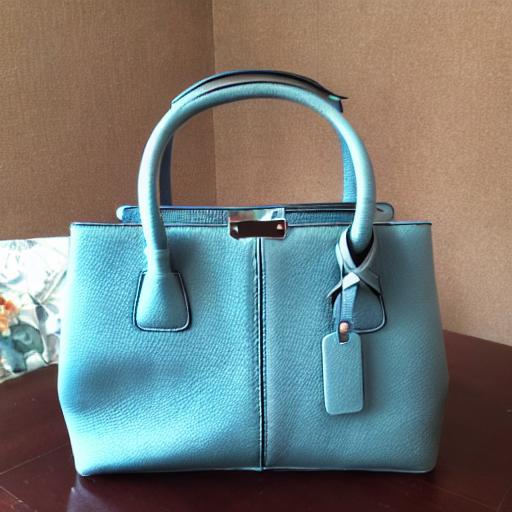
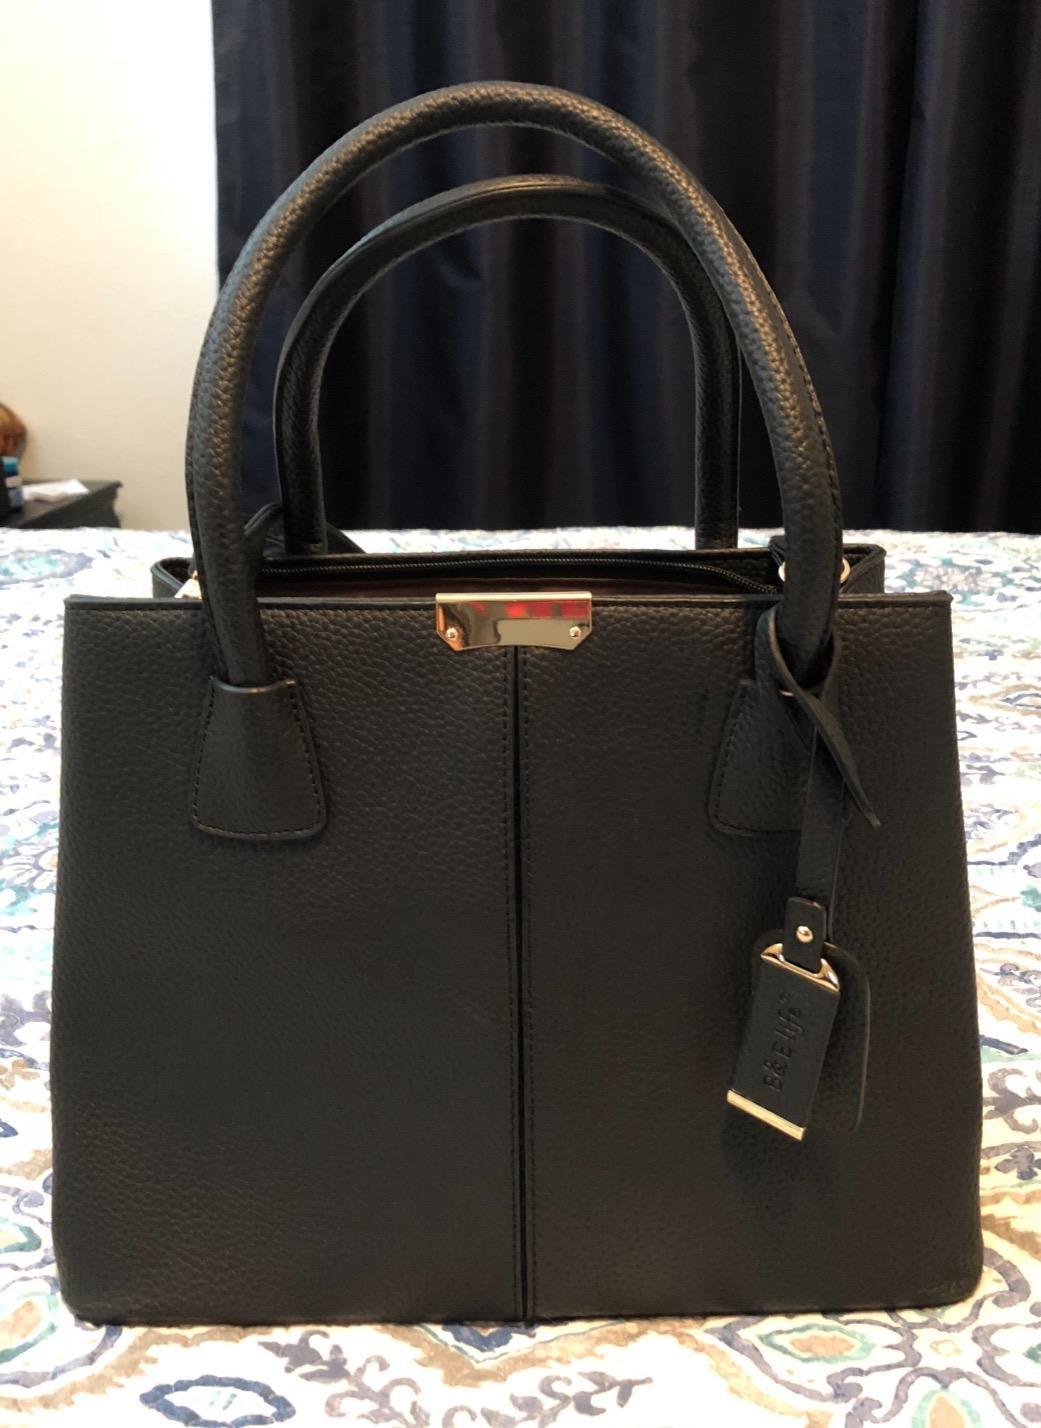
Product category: accessories_handbag
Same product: no